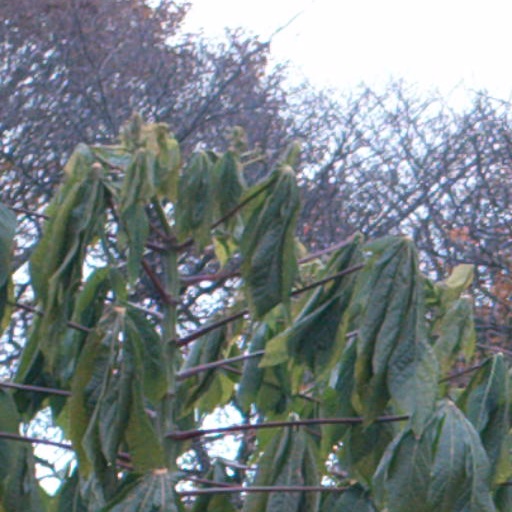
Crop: cassava